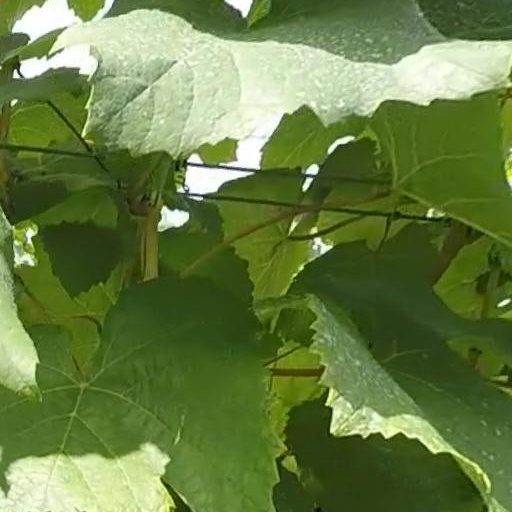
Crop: grape